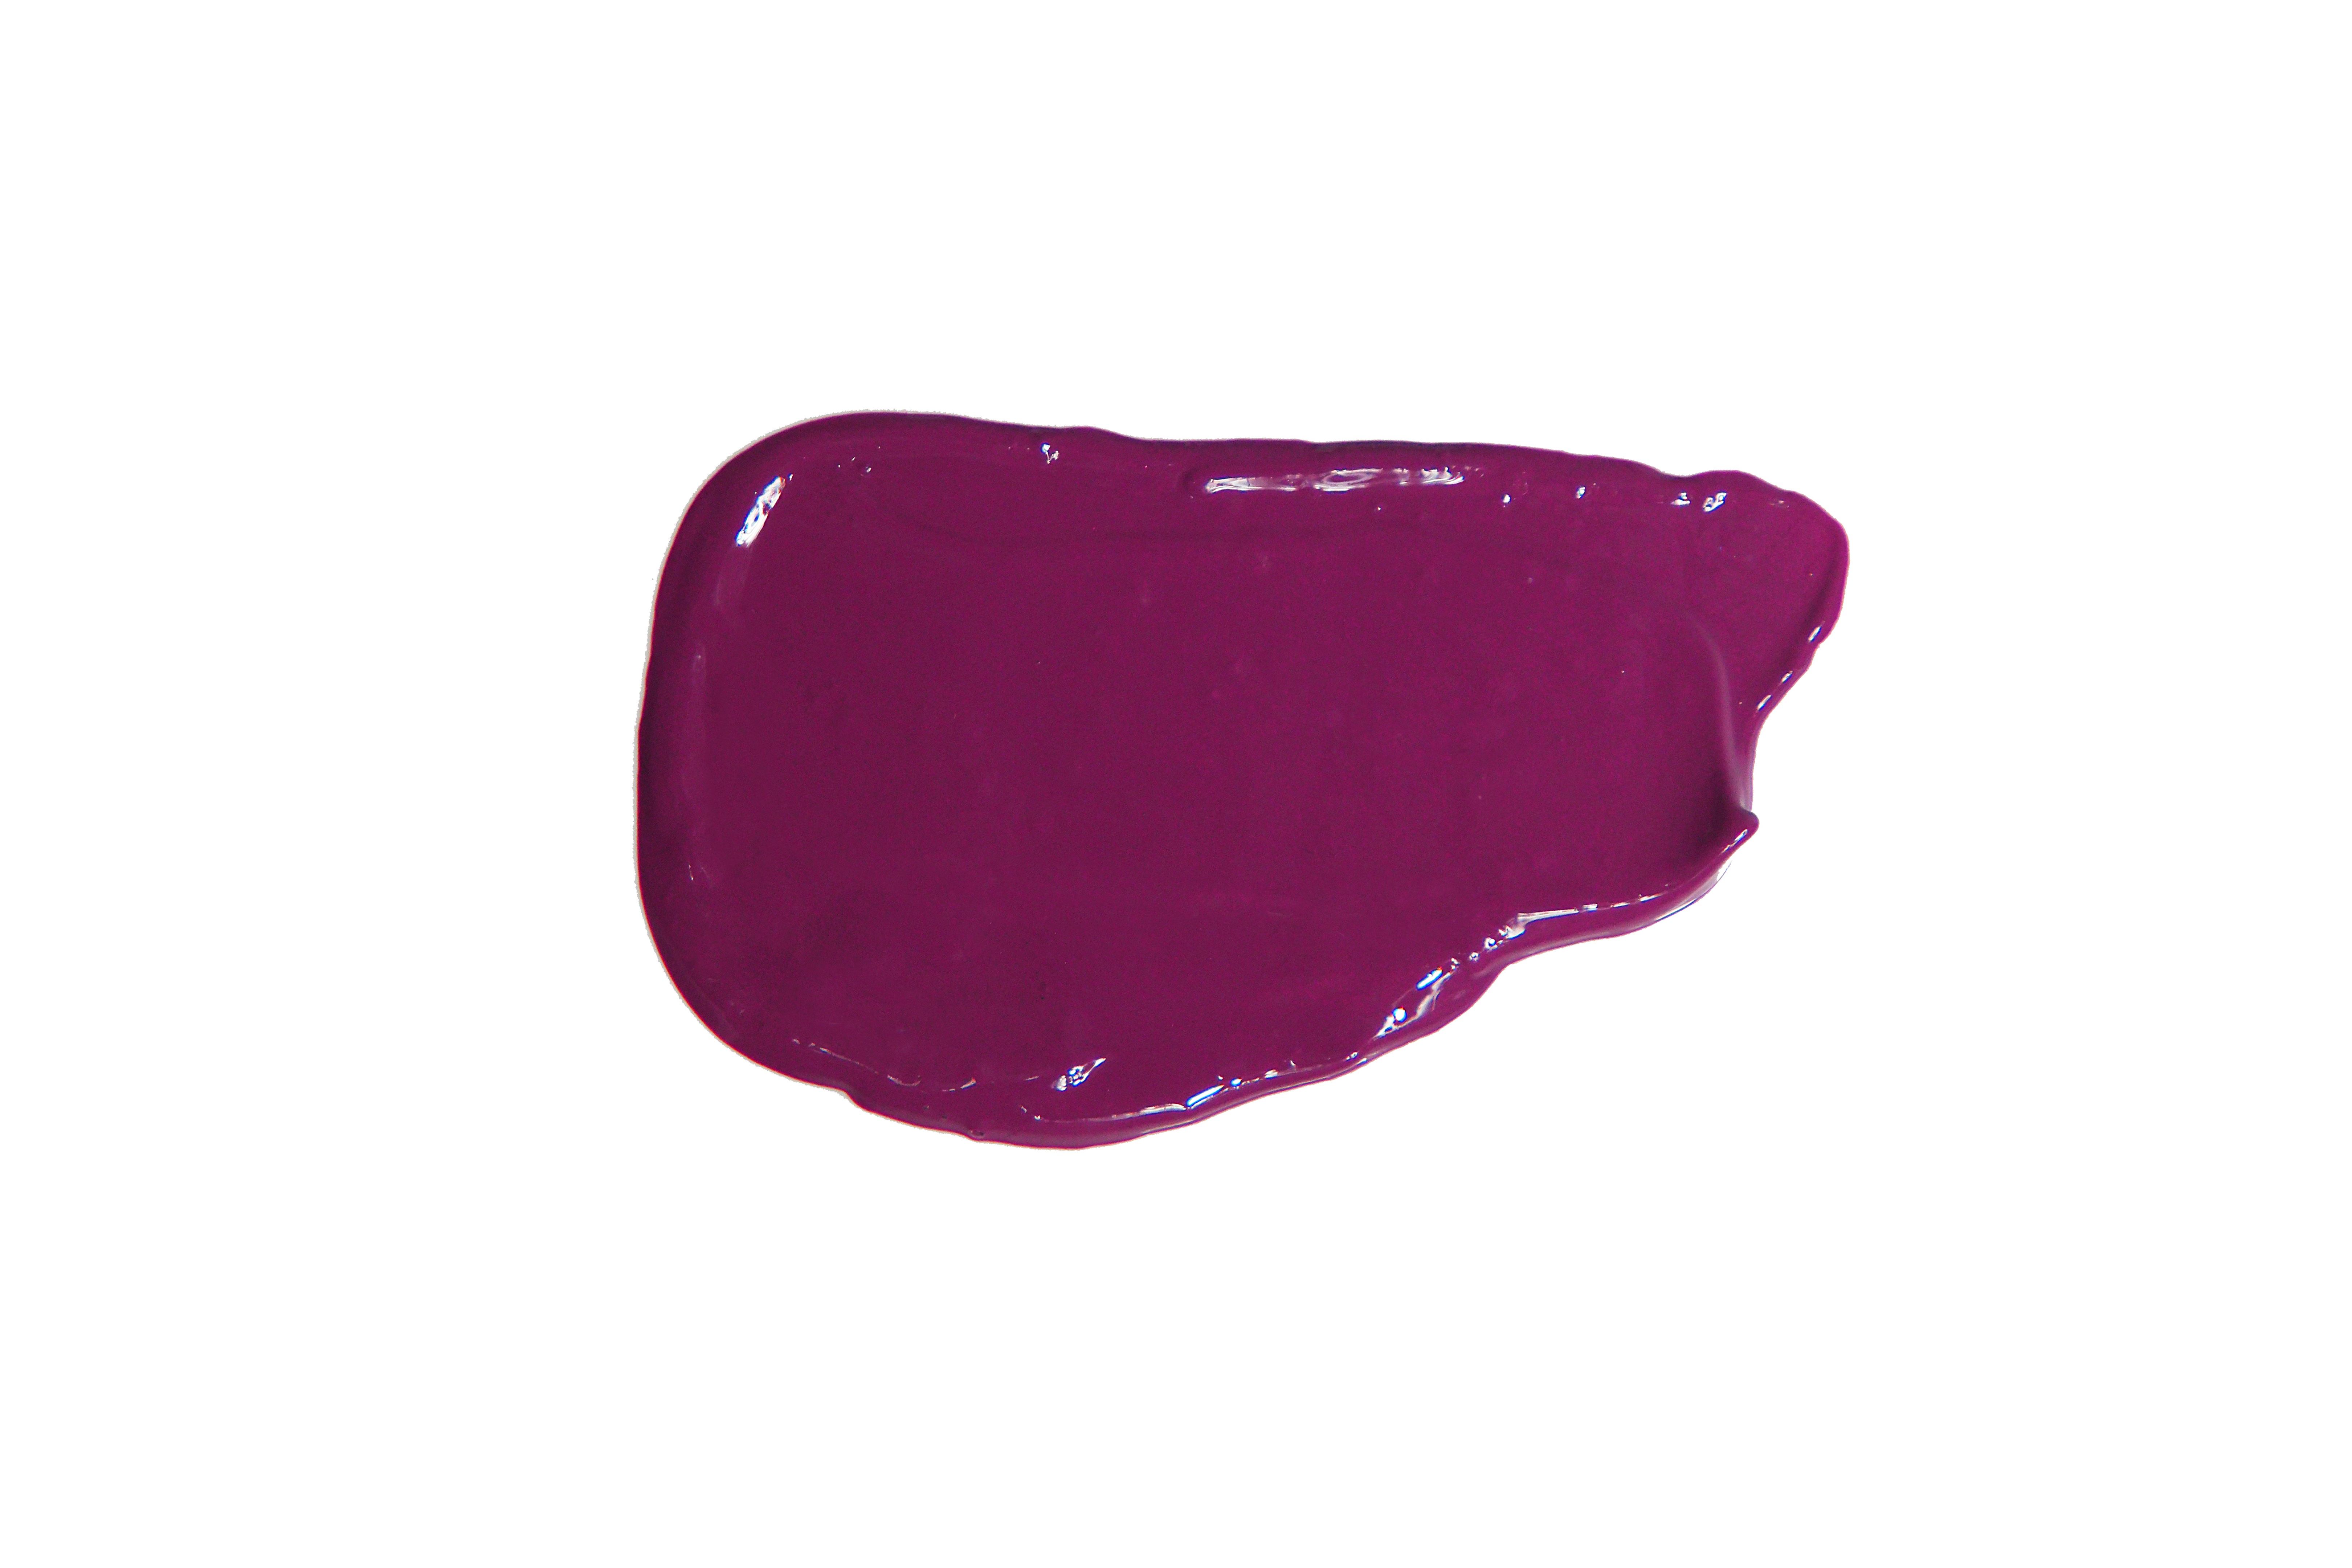
purple, petal, heart, pink, makeup, product, violet, moustache, organ, magenta, lipstick, cosmetics, dishware, often, lip gloss, makeover, toilet seat